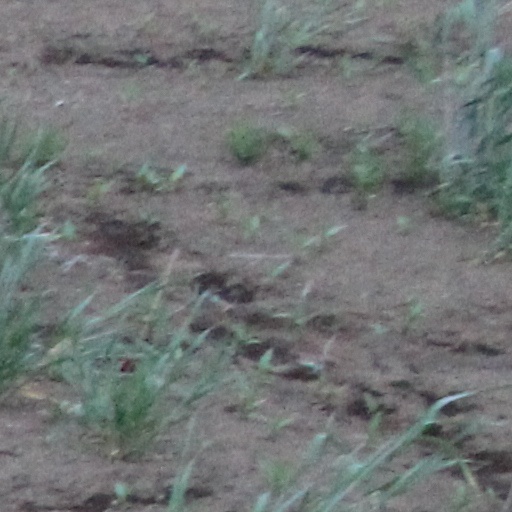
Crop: wheat